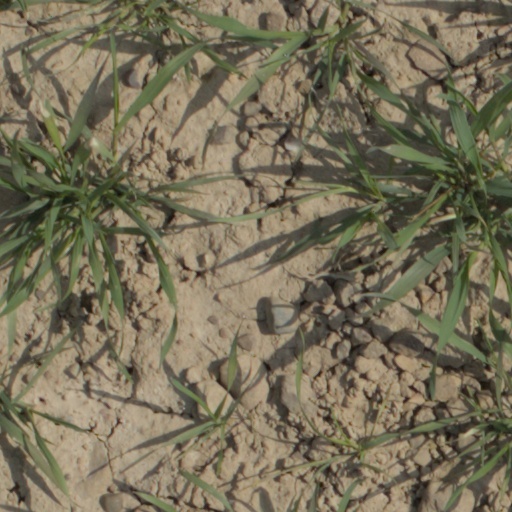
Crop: wheat